Tómas Lemarquis

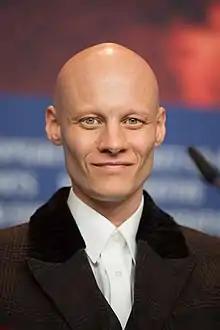
Lemarquis at the 2018 Berlin International Film Festival

Tómas Lemarquis (born 3 August 1977) is an Icelandic–French actor.